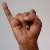
The image shows a hand gesture representing the letter 'I' in Indian Sign Language.